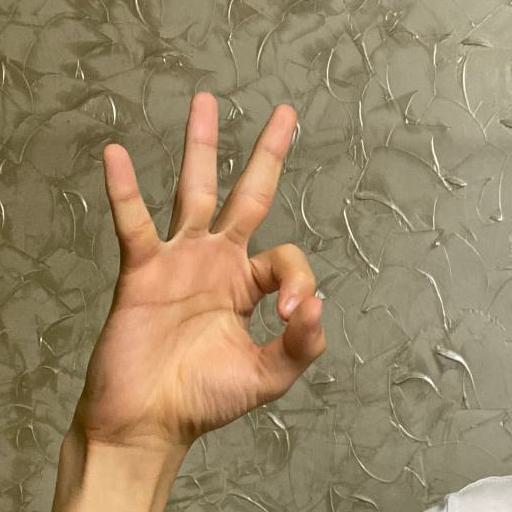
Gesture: ok